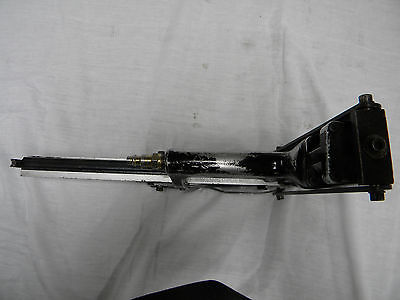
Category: stapler